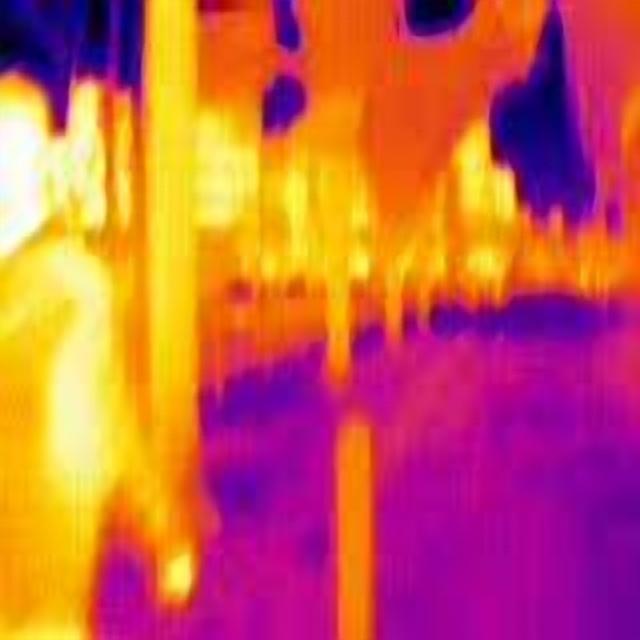
Detected objects:
label: person